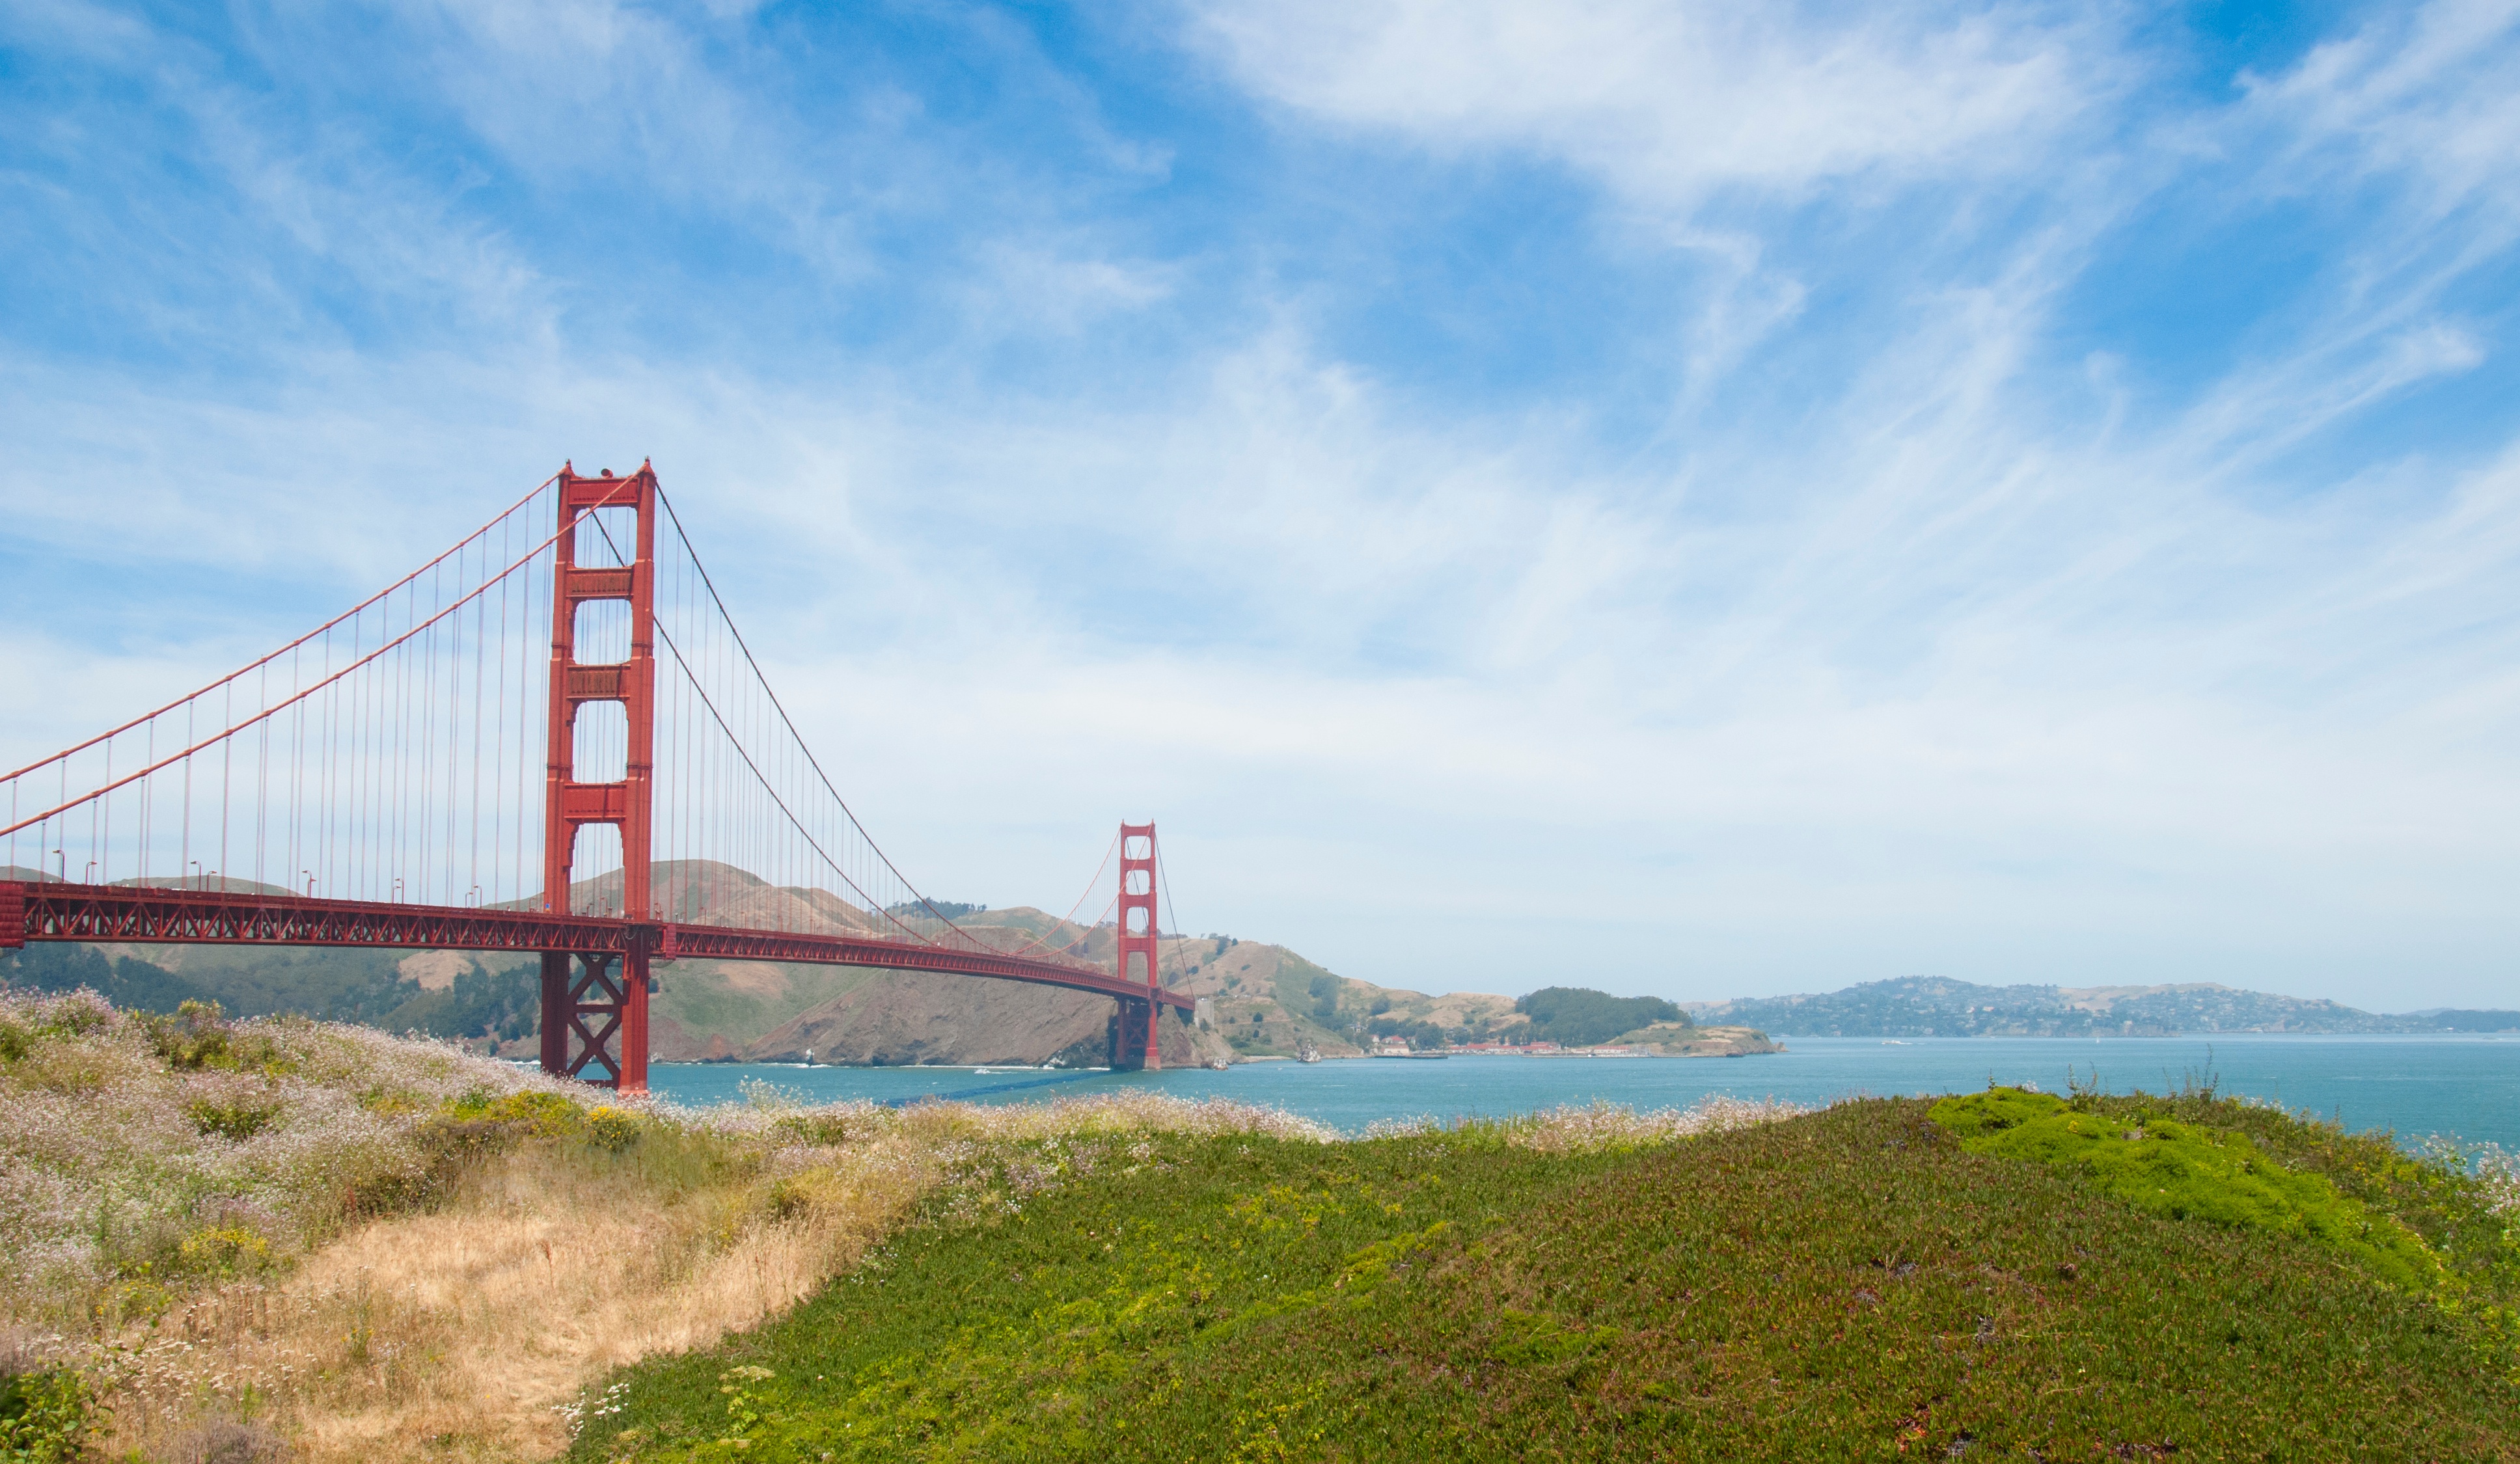
sea, coast, mountain, sky, bridge, bay, cable stayed bridge, nonbuilding structure